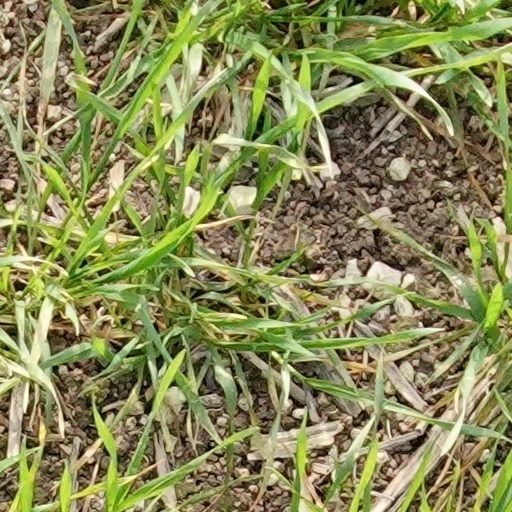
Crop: wheat